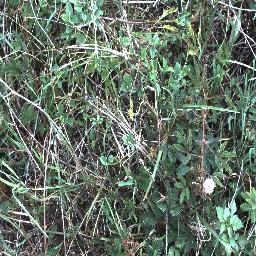
Label: negative